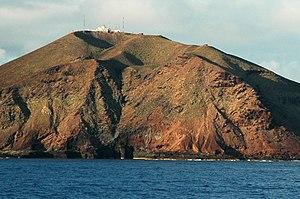
Le phare de La Isleta est un phare situé sur la péninsule volcanique de La Isleta qui domine le port de Las Palmas, capitale de l'île de la Grande Canarie, dans les Îles Canaries. Situé à la pointe nord-est de l'île, le phare marque l'approche du port et se trouve à mi-chemin entre le phare de Punta Sardina de Gáldar à l'est et le phare de Punta de Melenara de Telde au sud.